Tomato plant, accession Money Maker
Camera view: vertical (180 deg); turntable rotation: 300 degrees
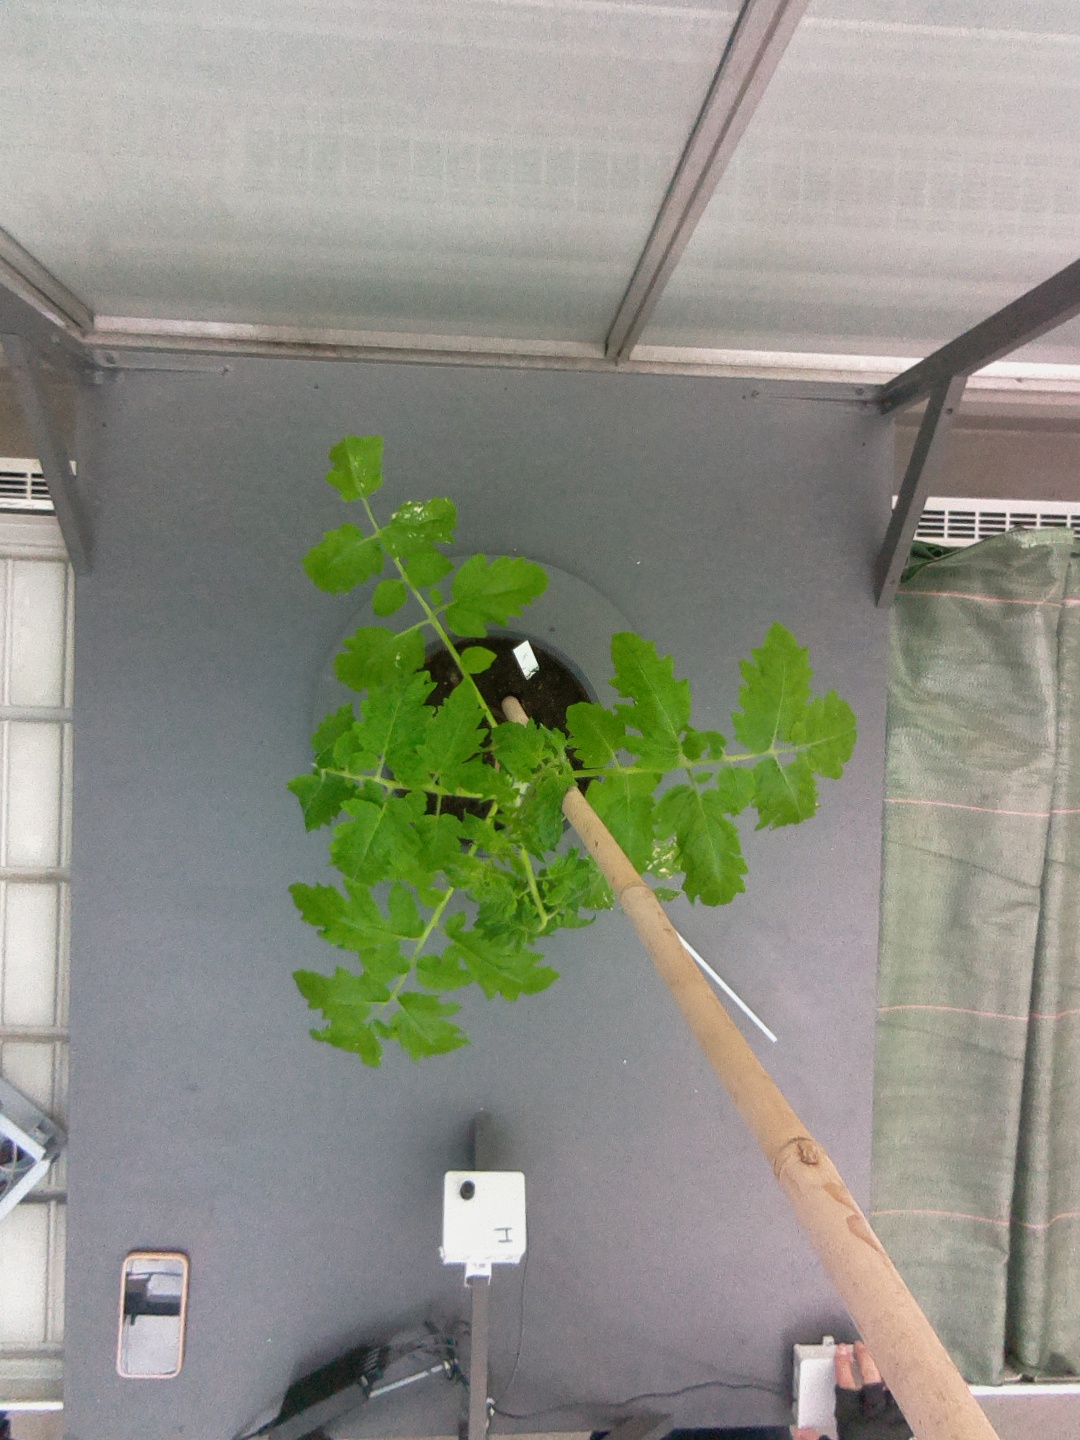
BBCH growth stage 14: 8 of true leaves visible